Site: brandenburg
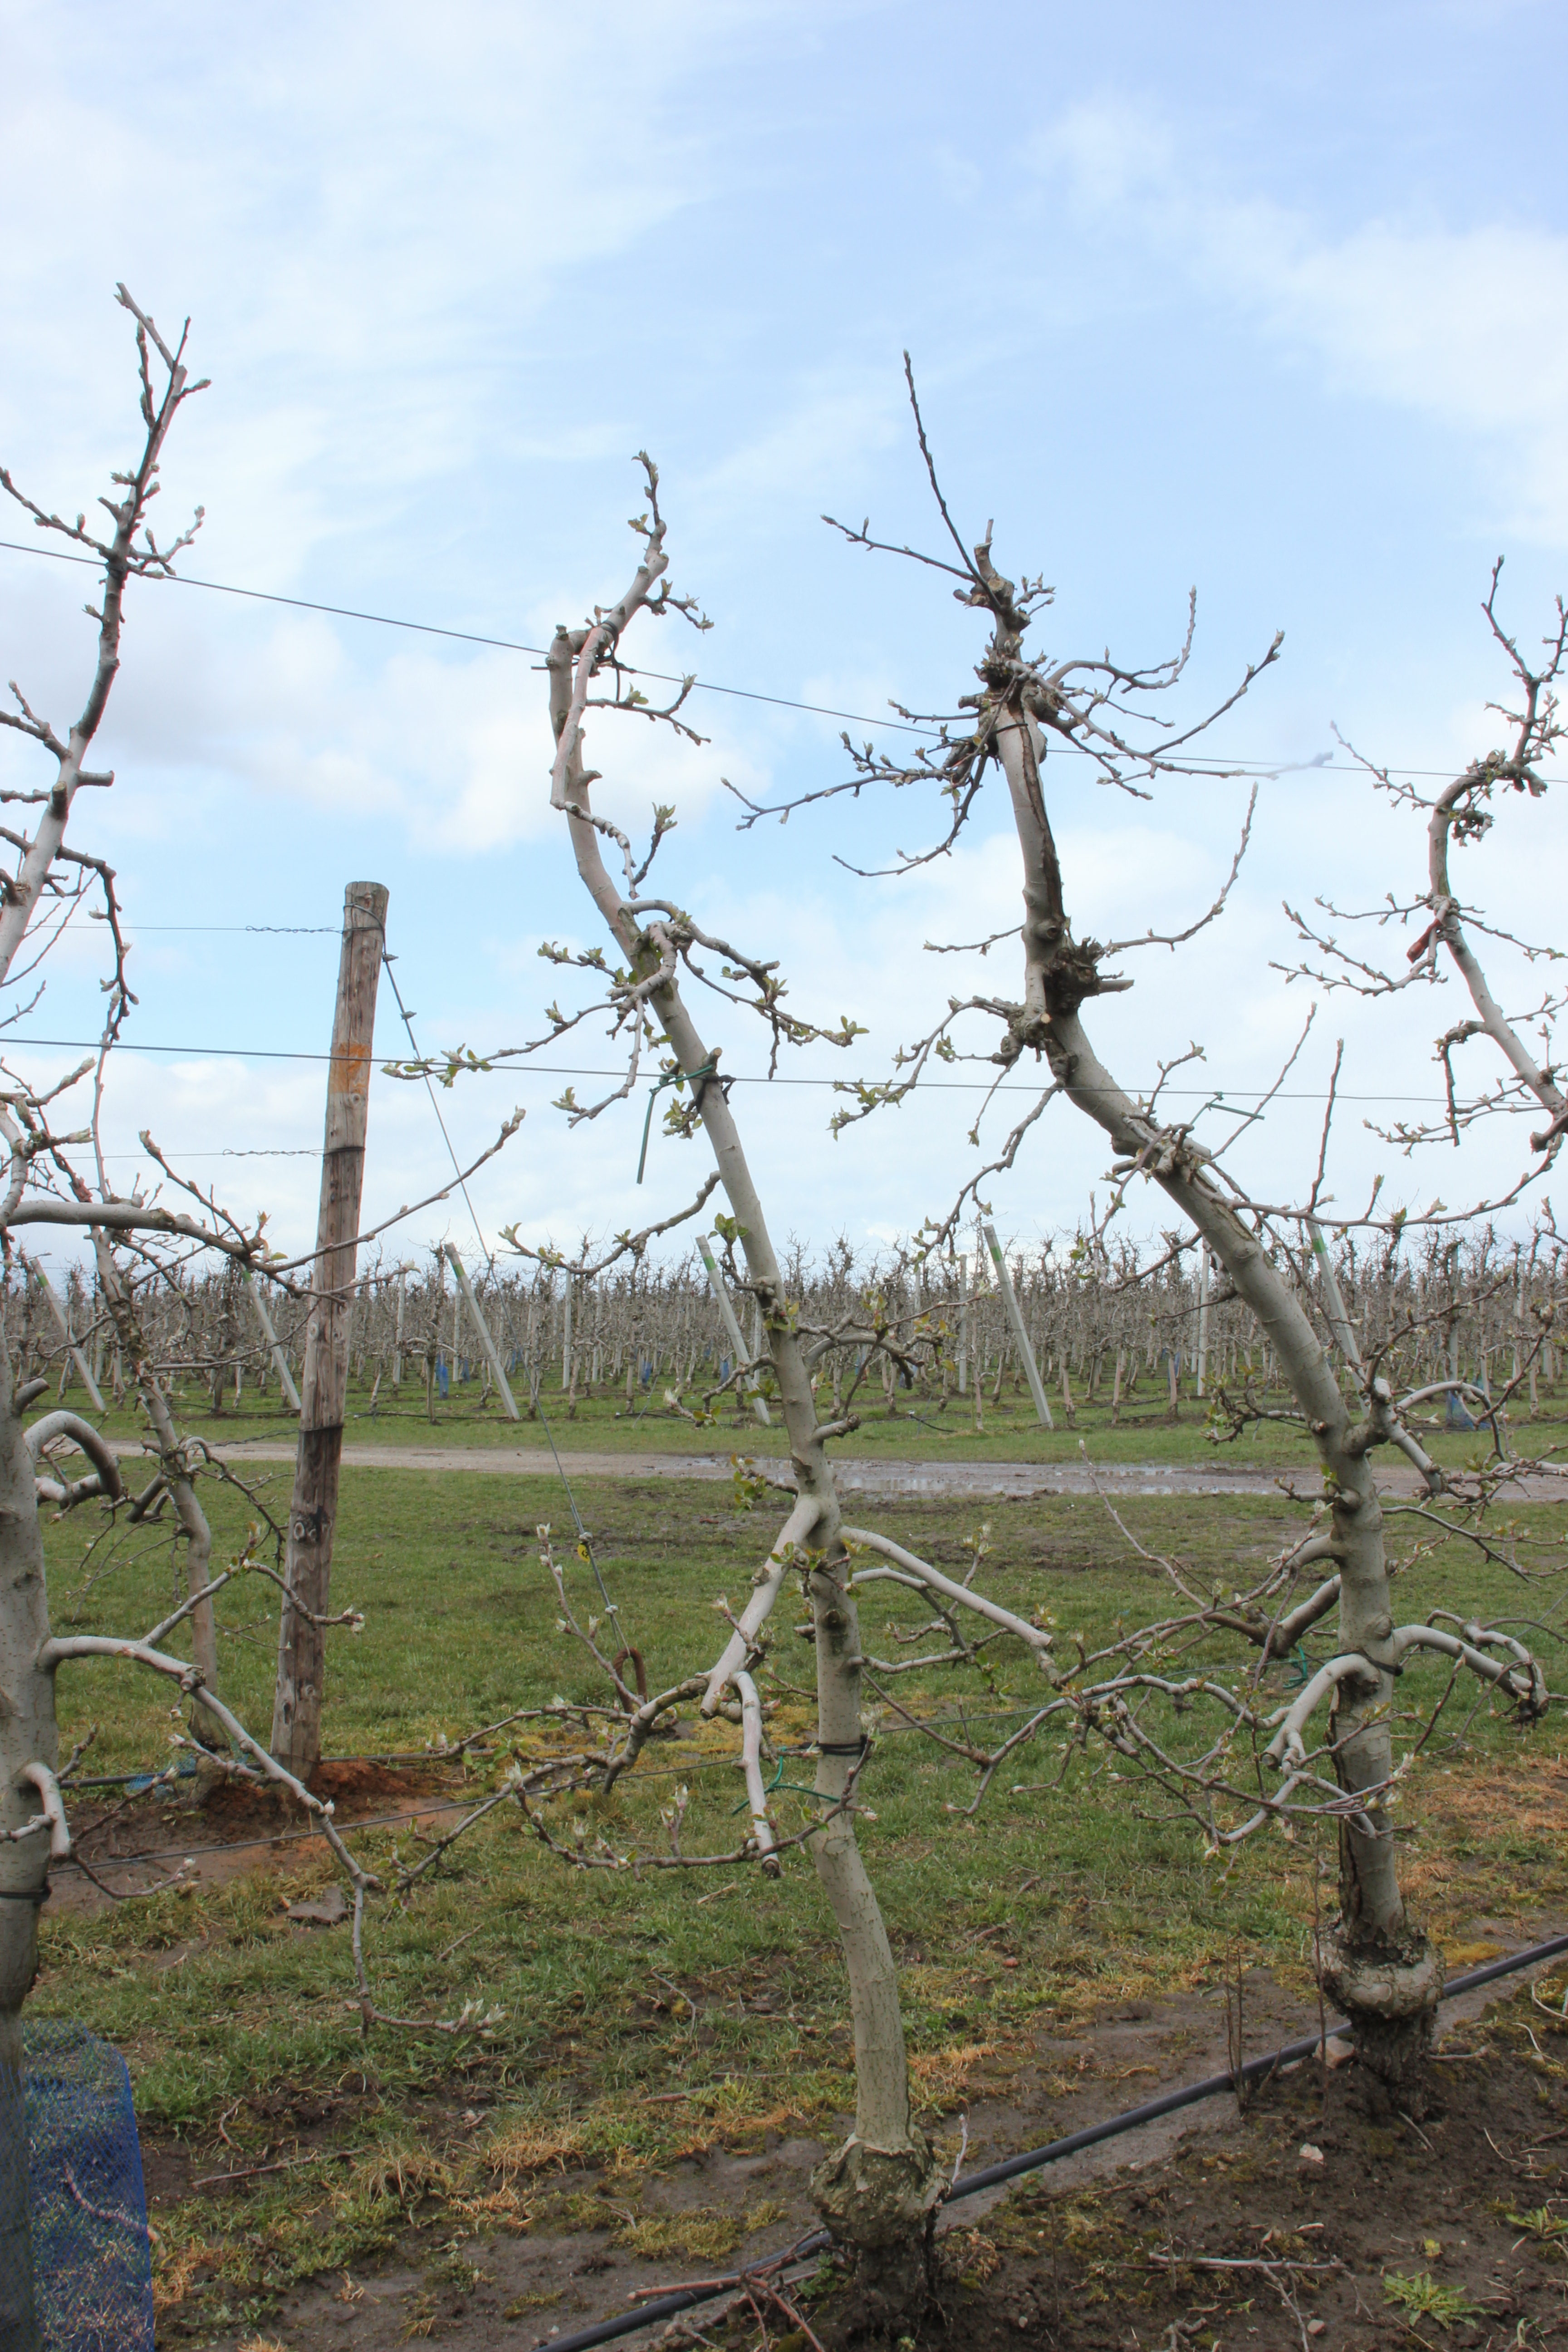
Growth stage (BBCH 55): Inflorescence emergence